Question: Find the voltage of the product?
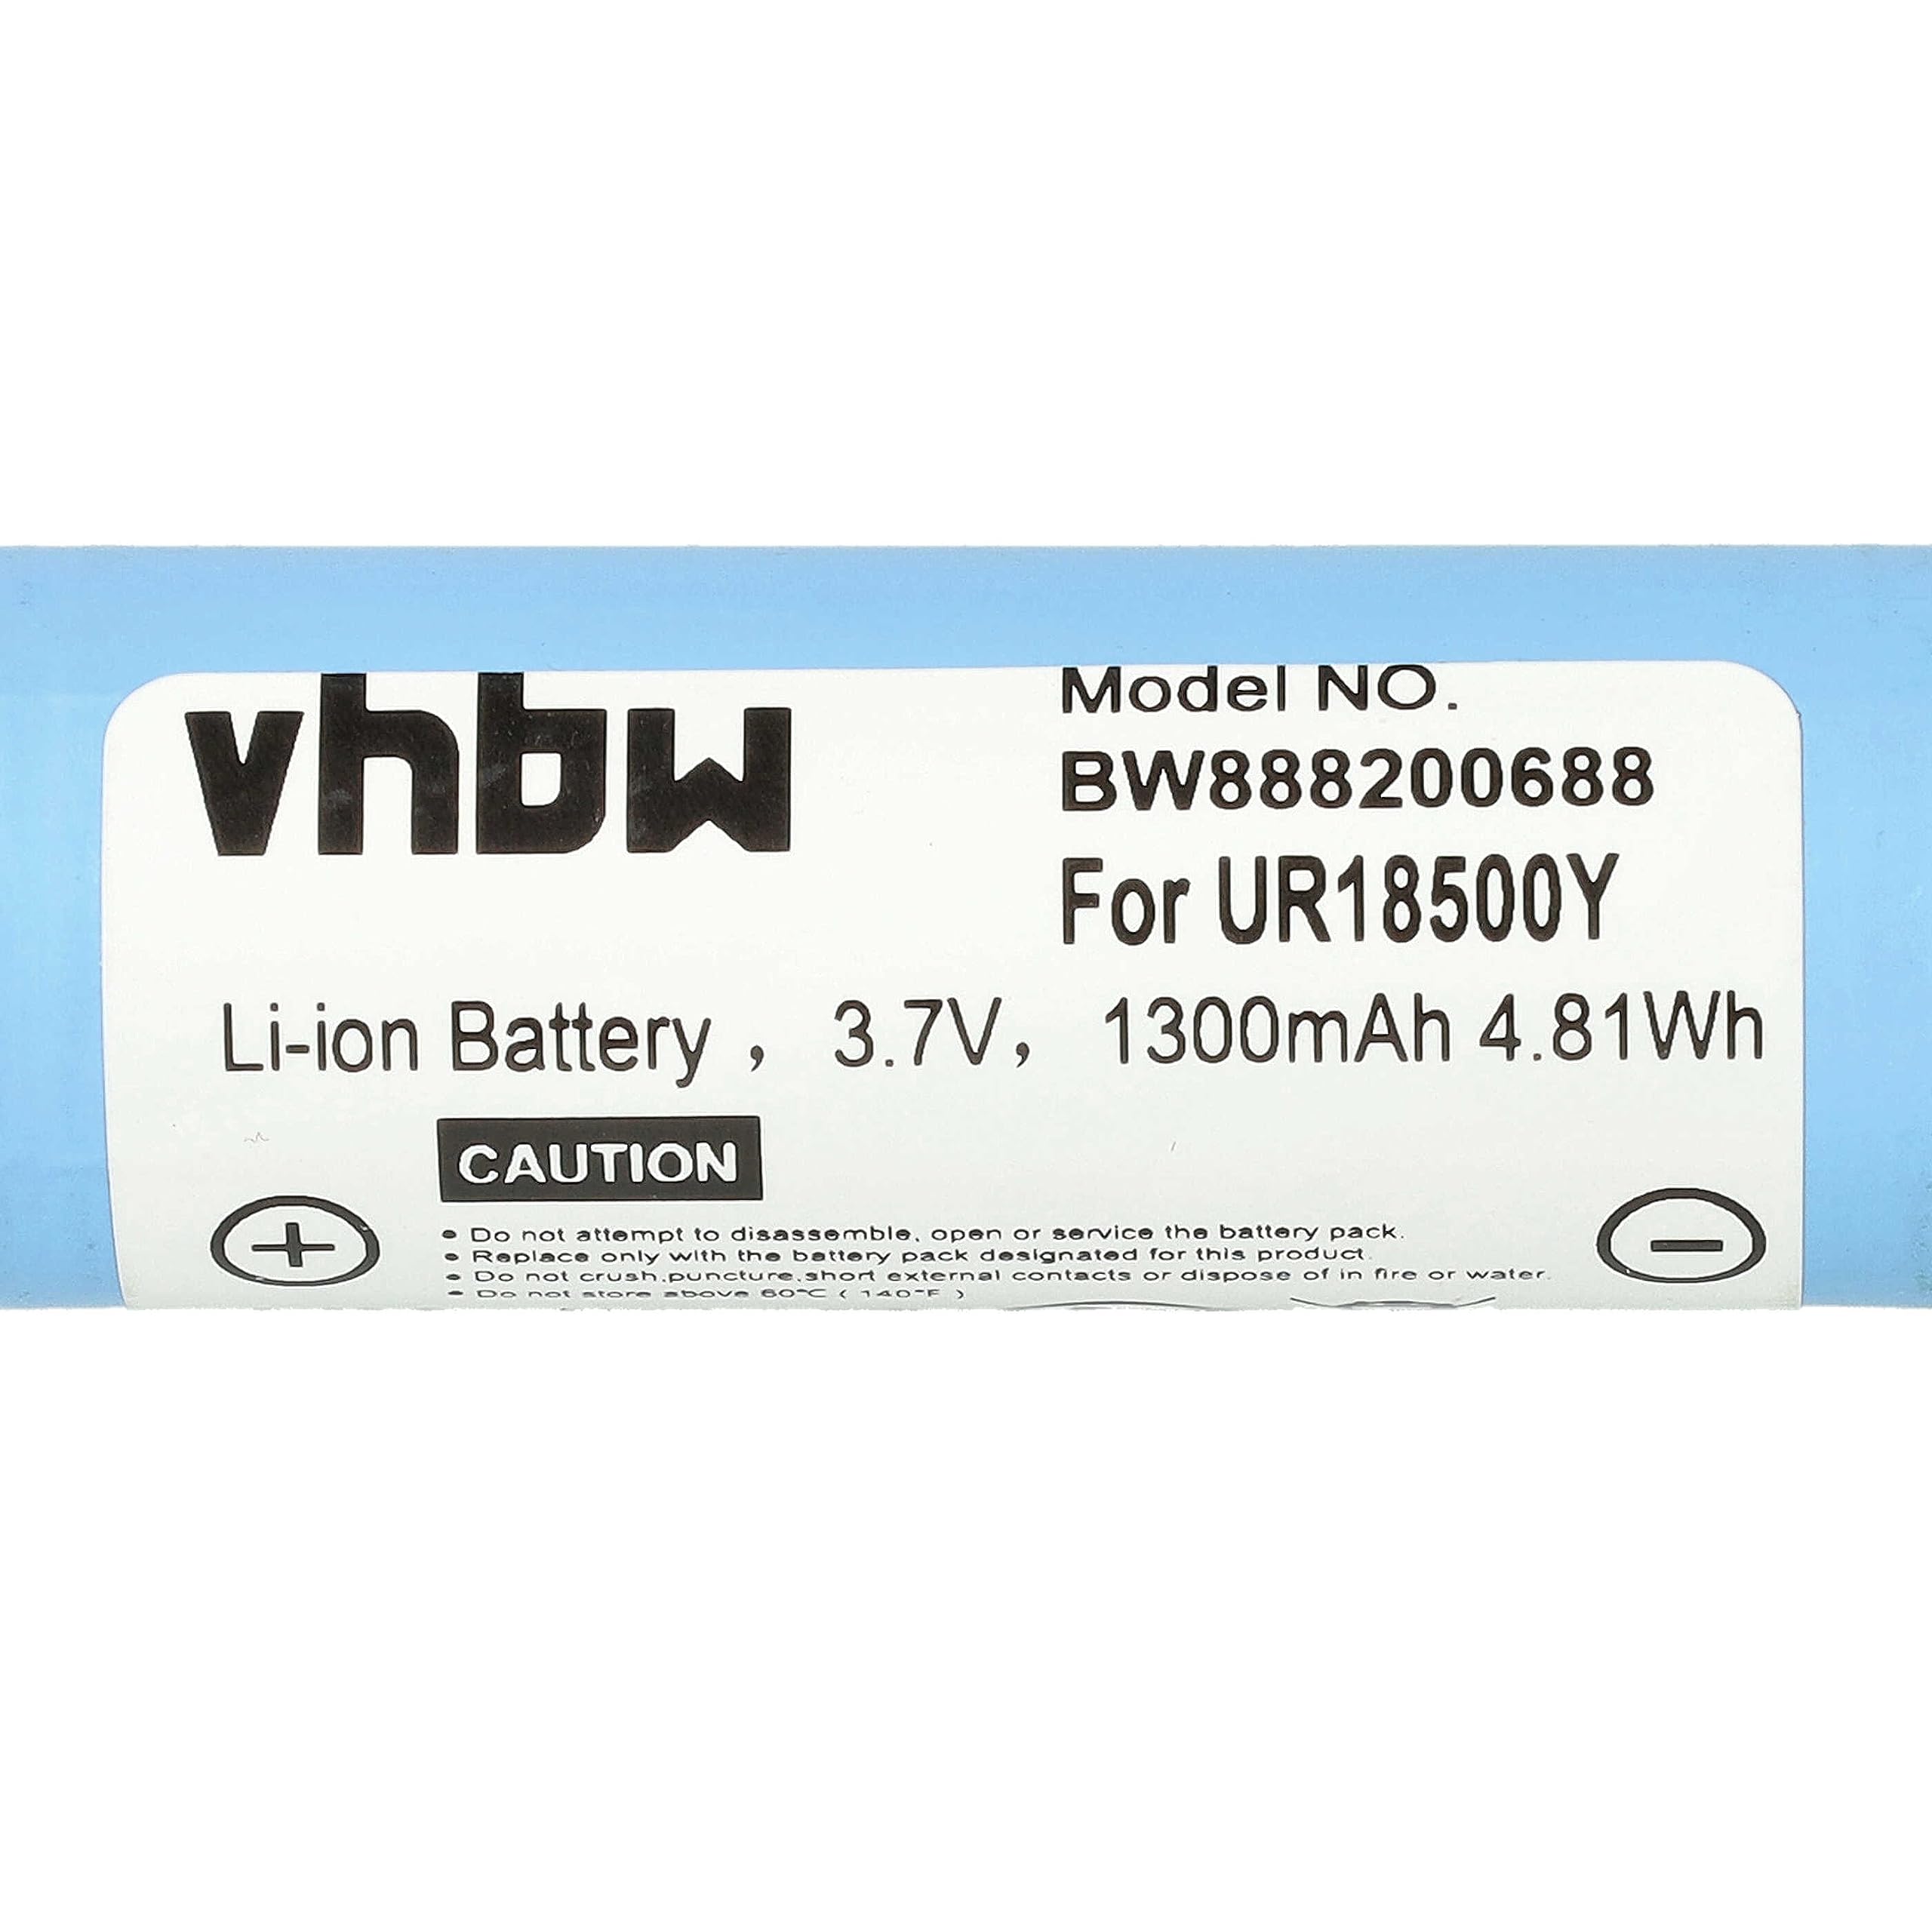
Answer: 3.7 volt